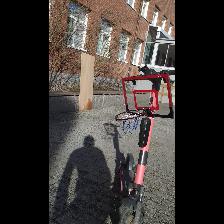
Label: NonHuman